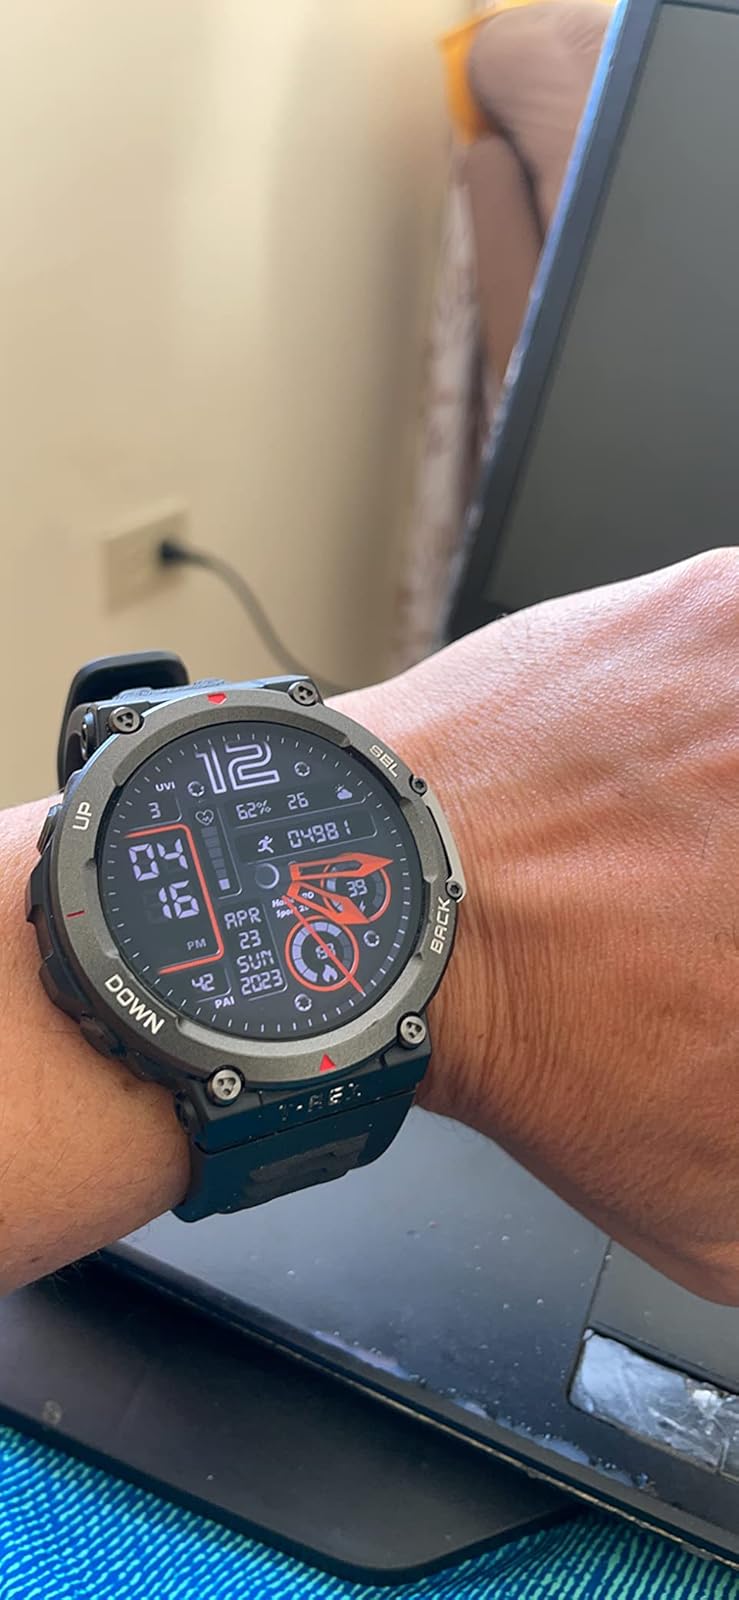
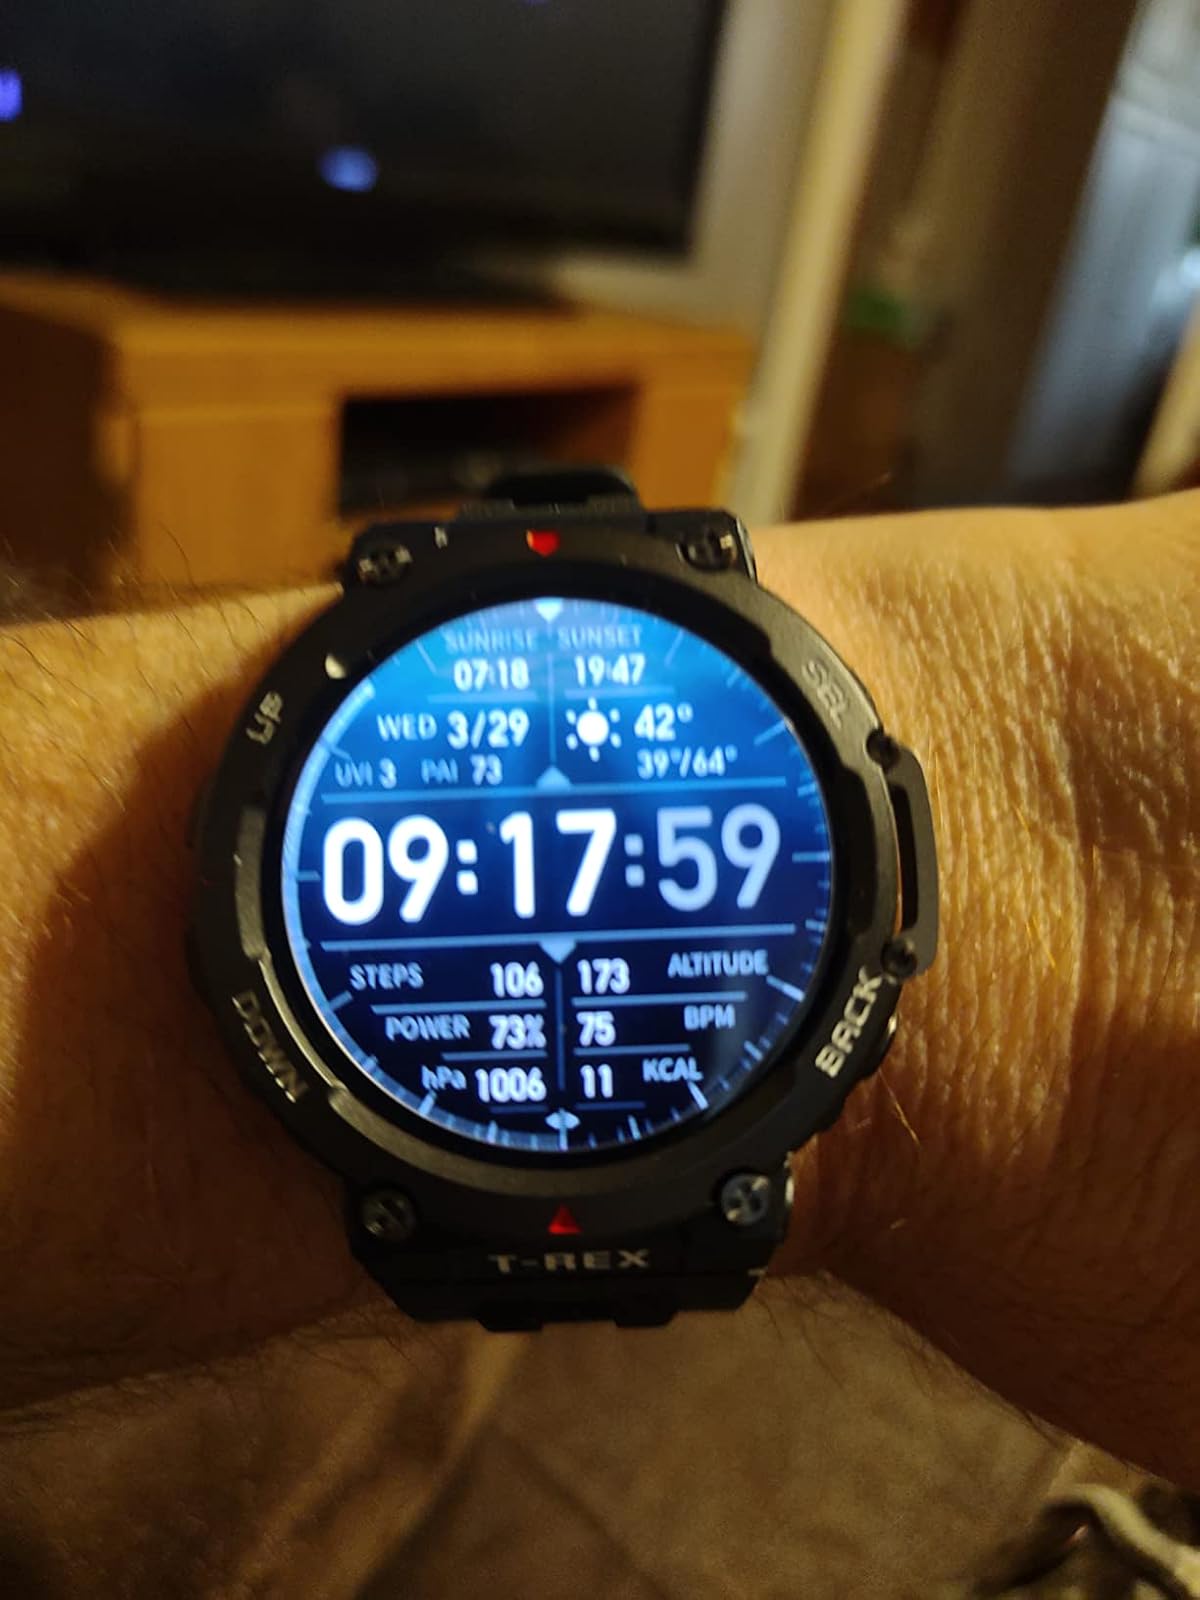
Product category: smartwatch
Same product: yes